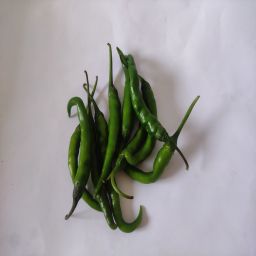
Crop: Chile Pepper
Quality: Unripe